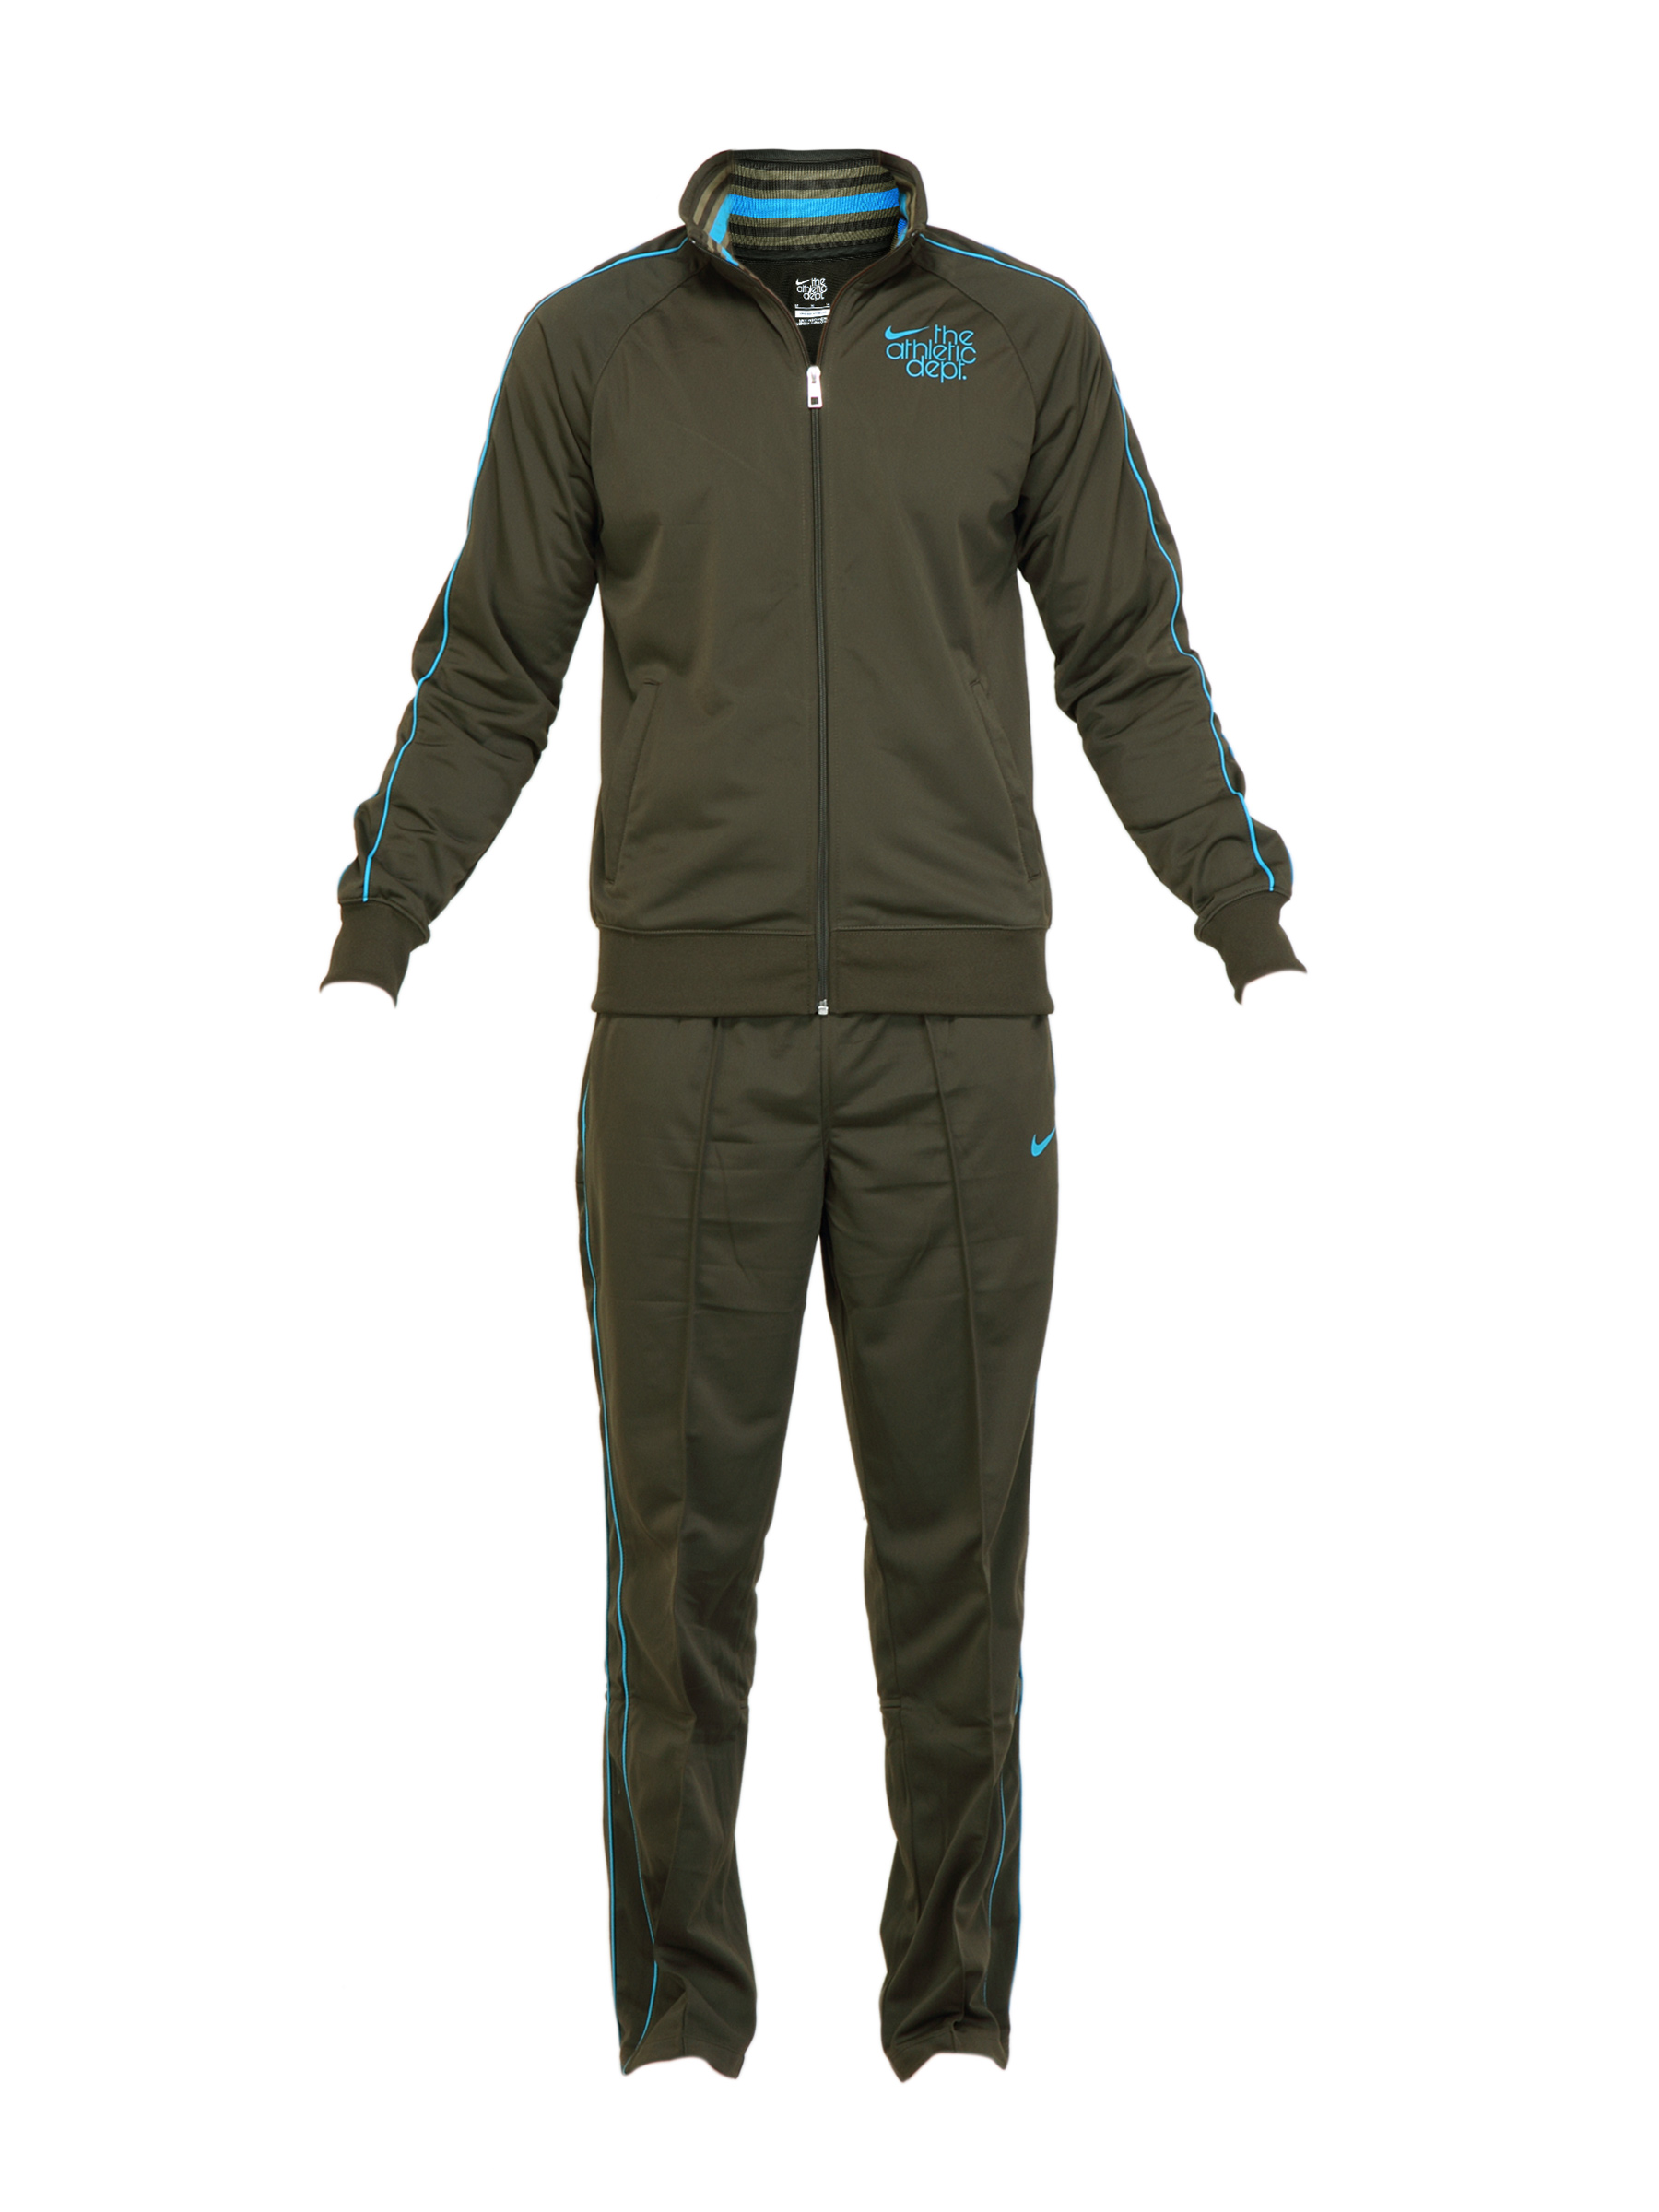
Nike Men Solid Olive Tracksuits
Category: Apparel / Bottomwear / Tracksuits
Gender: Men
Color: Olive
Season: Fall 2011
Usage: Sports